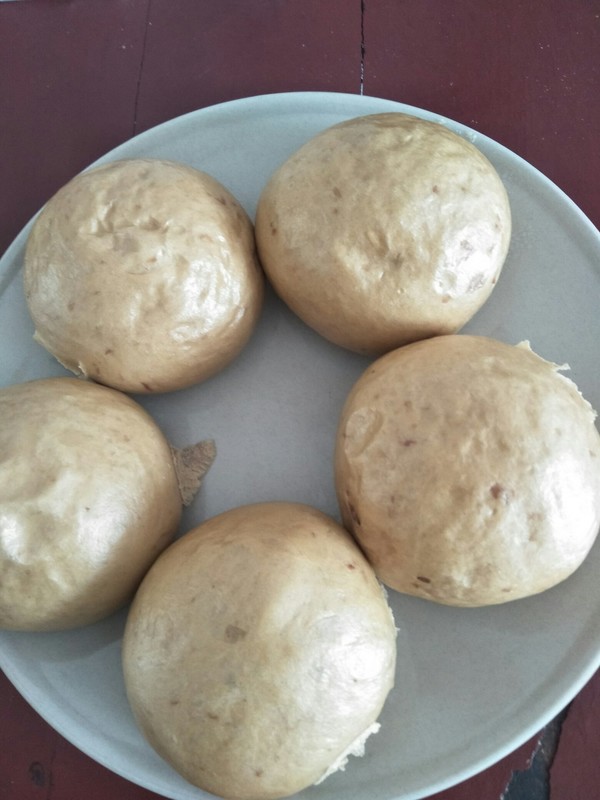
Label: trash